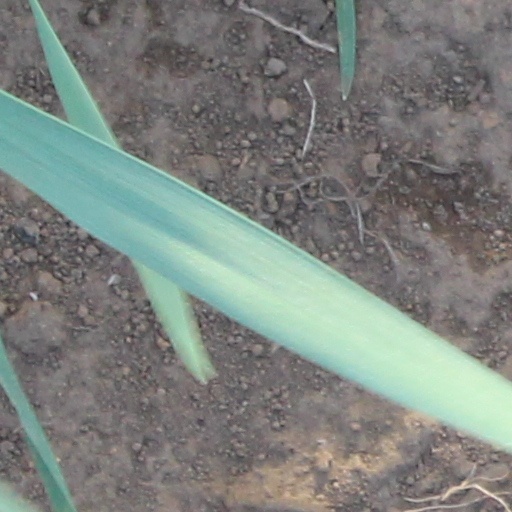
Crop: wheat